Richard Hutton Davies

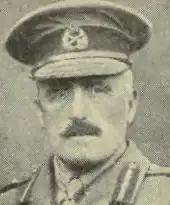
Davies as a major-general

On 3 October 1899 Davies transferred into the Permanent Force of the New Zealand Militia, where he was made responsible for the training of volunteer mounted units. The Boer War, however, was declared a week later; Davies was quickly seconded to command a company of the volunteer First New Zealand Contingent being sent to the Cape. The contingent sailed on 21 October, arrived in late November, and was on active service within a week. Davies was promoted to Major in May 1900, and in the same month was given temporary command of the Third New Zealand Contingent. He was transferred to the Rhodesian Field Force, where he commanded the Fourth New Zealand Contingent in August 1900.